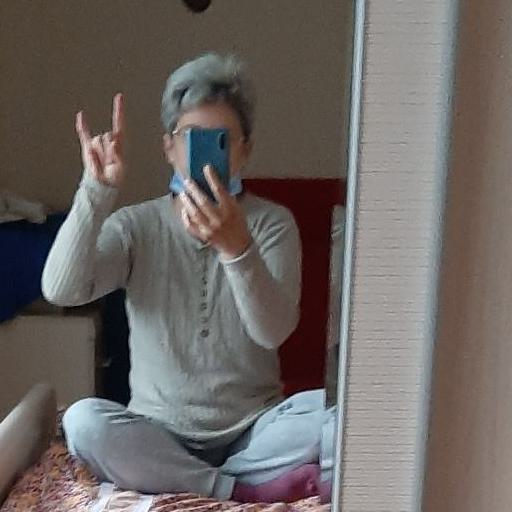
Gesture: no_gesture